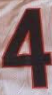
Number: 4